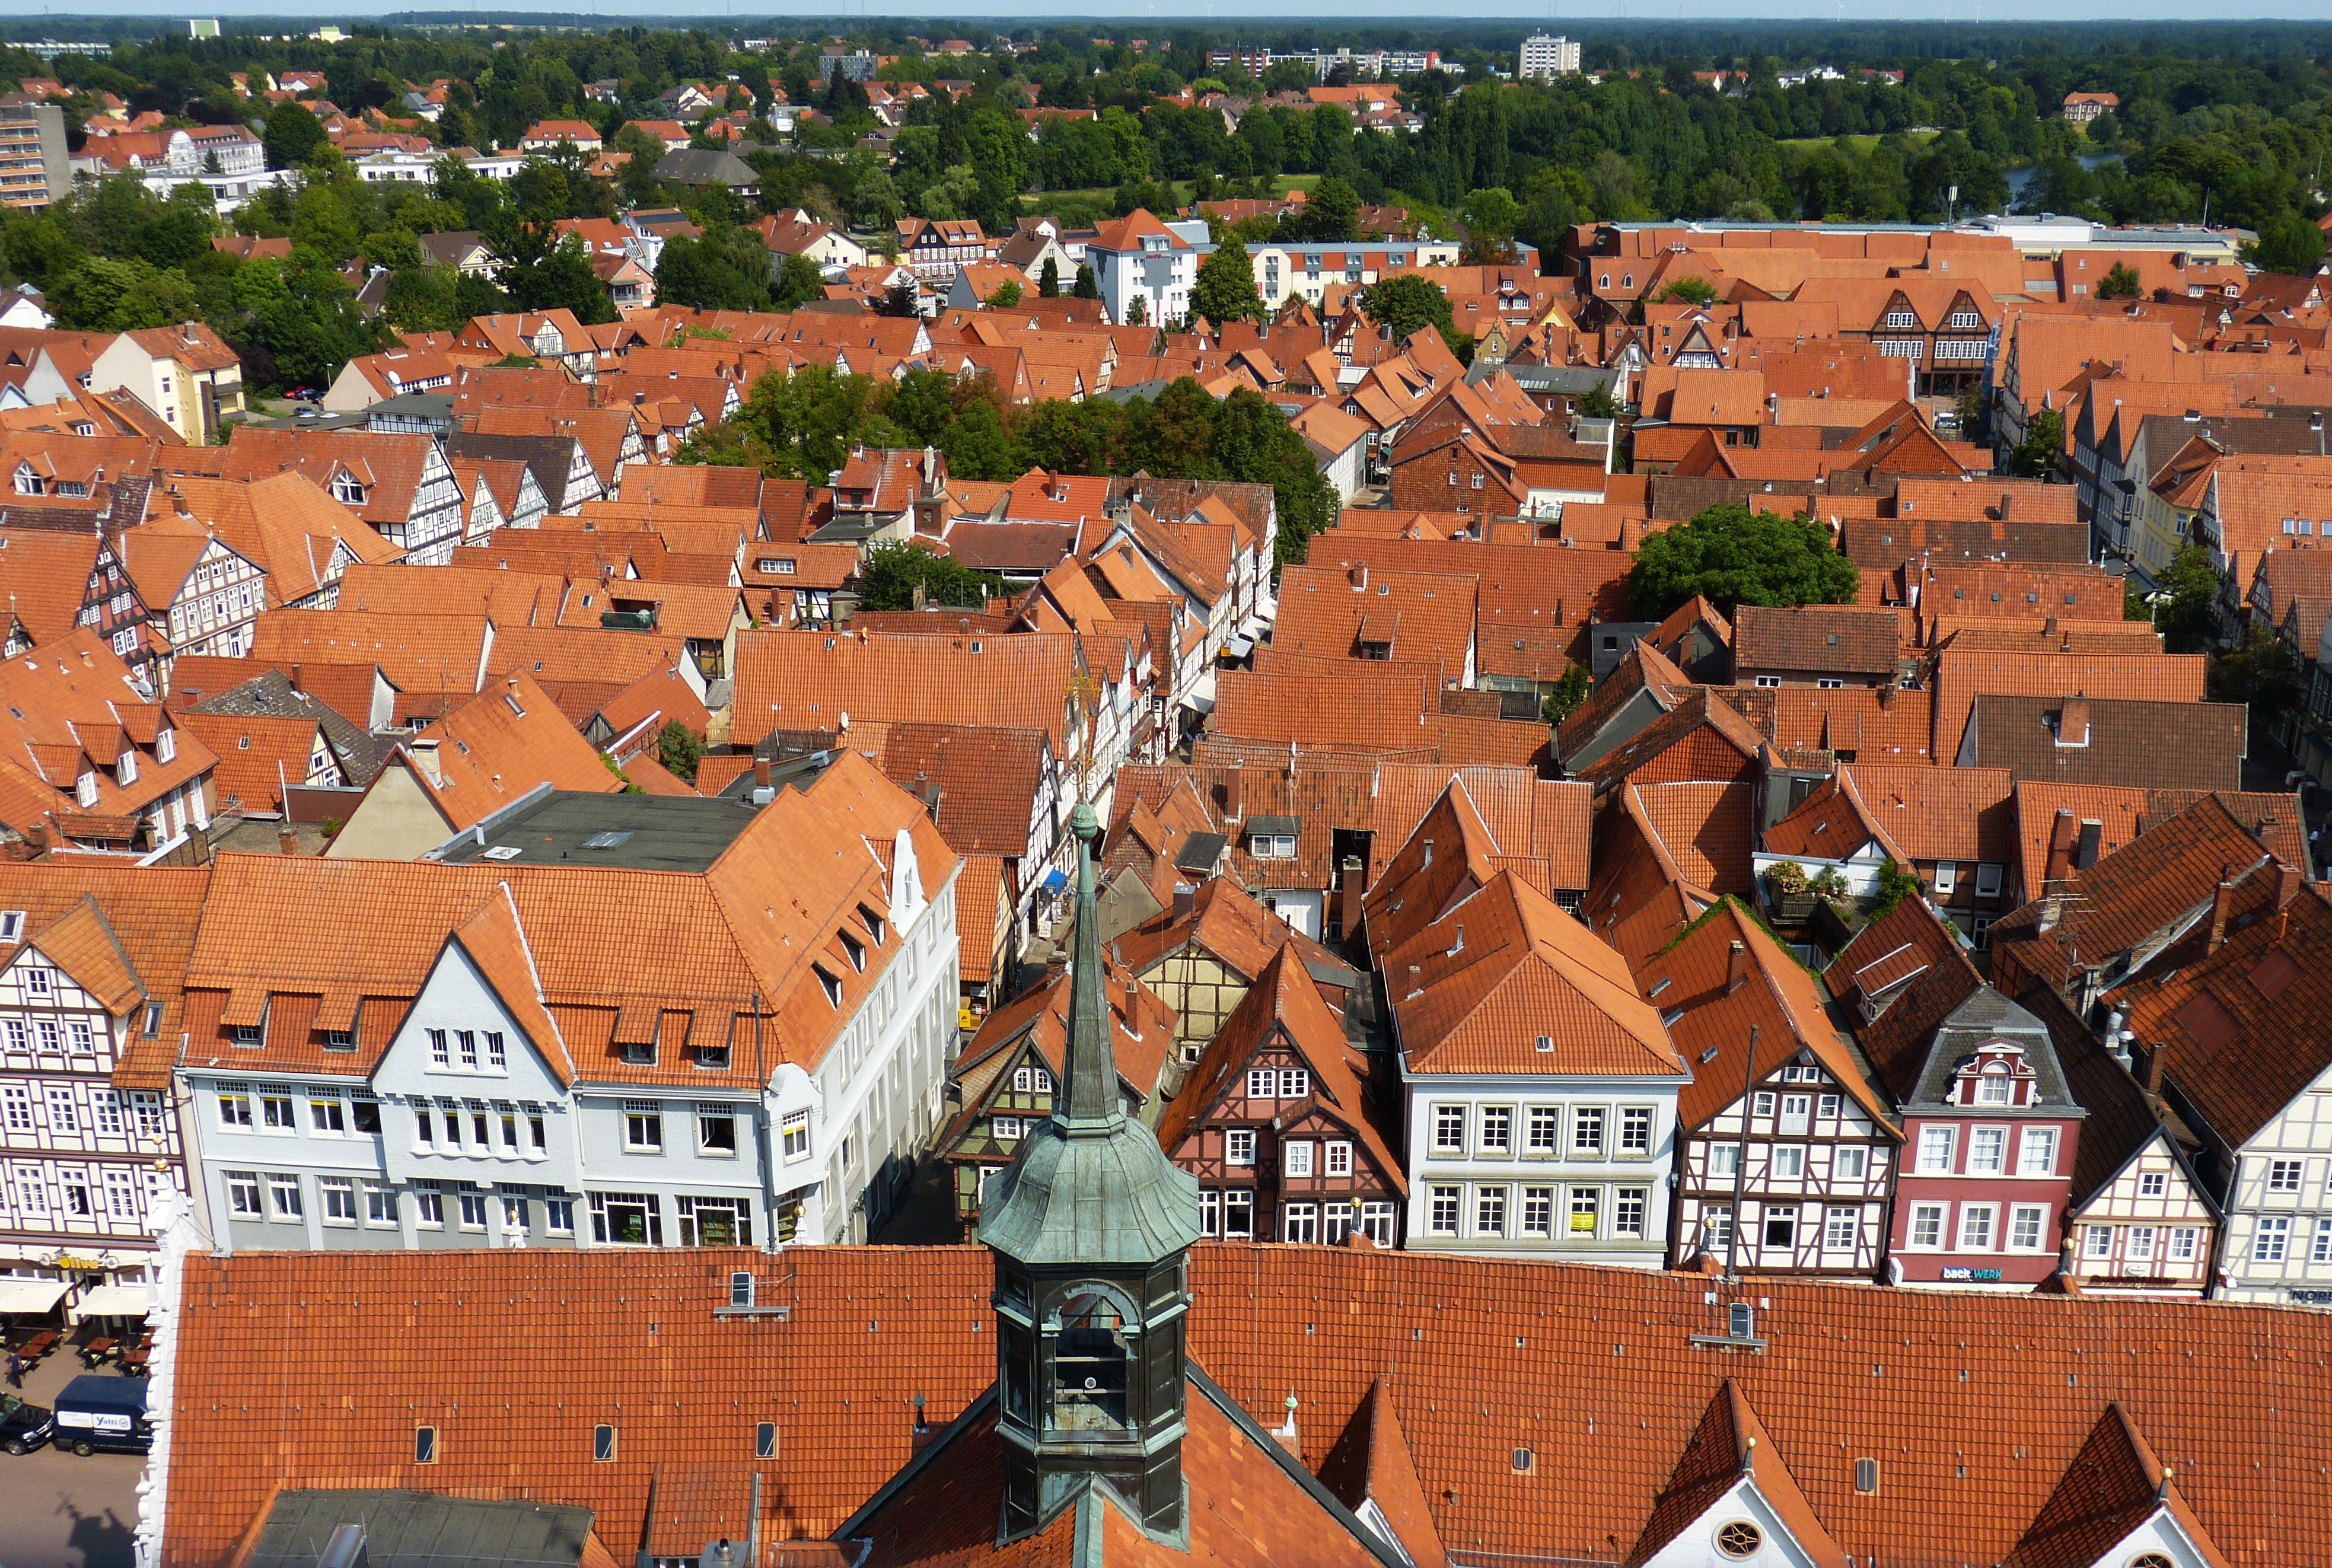
architecture, town, view, roof, suburb, aerial view, old town, outlook, historically, roofs, screenshot, neighbourhood, lower saxony, fachwerkhaus, truss, aerial photography, celle, residential area, human settlement, sport venue